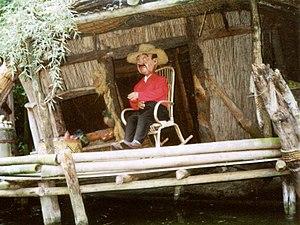
BellewaerdeLambique